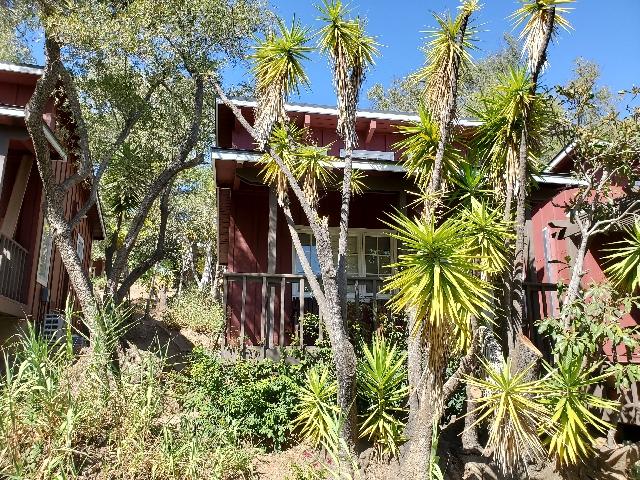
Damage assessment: no_damage